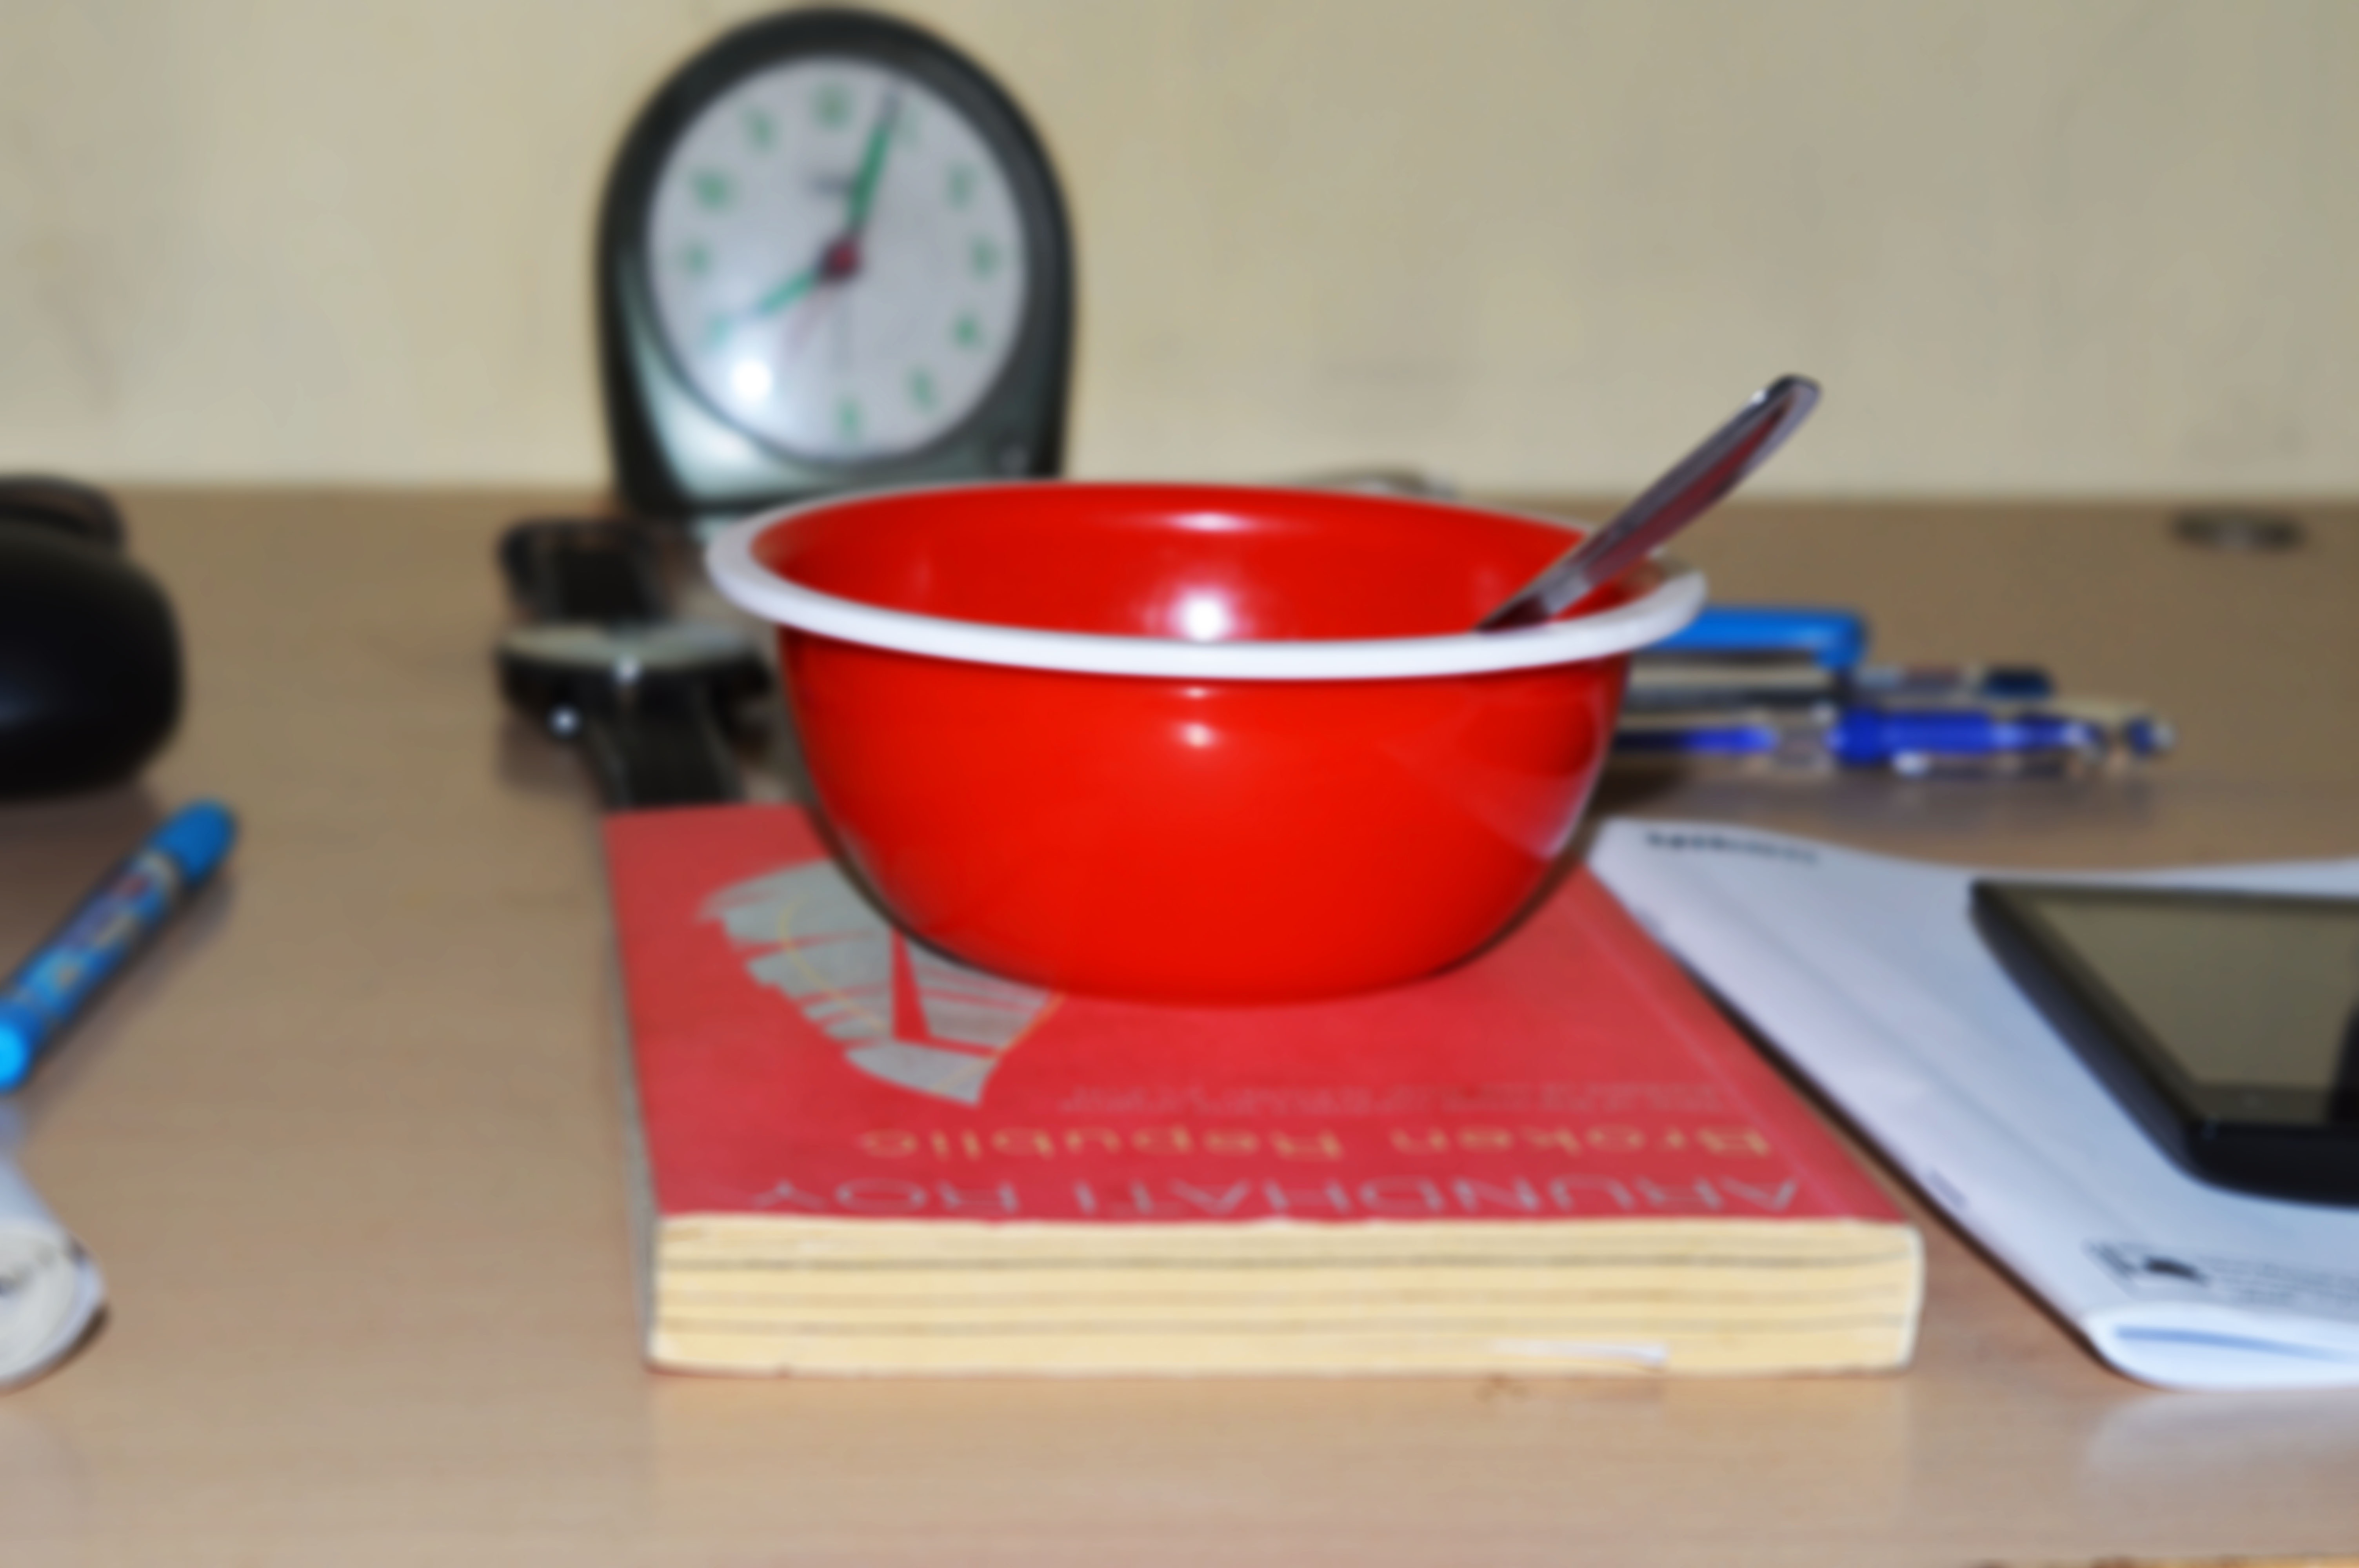
art, games